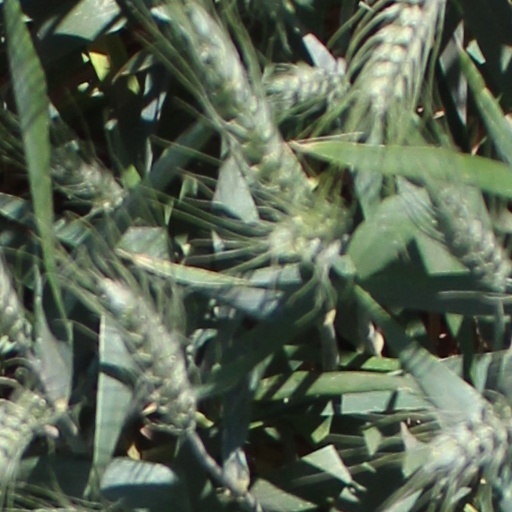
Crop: wheat